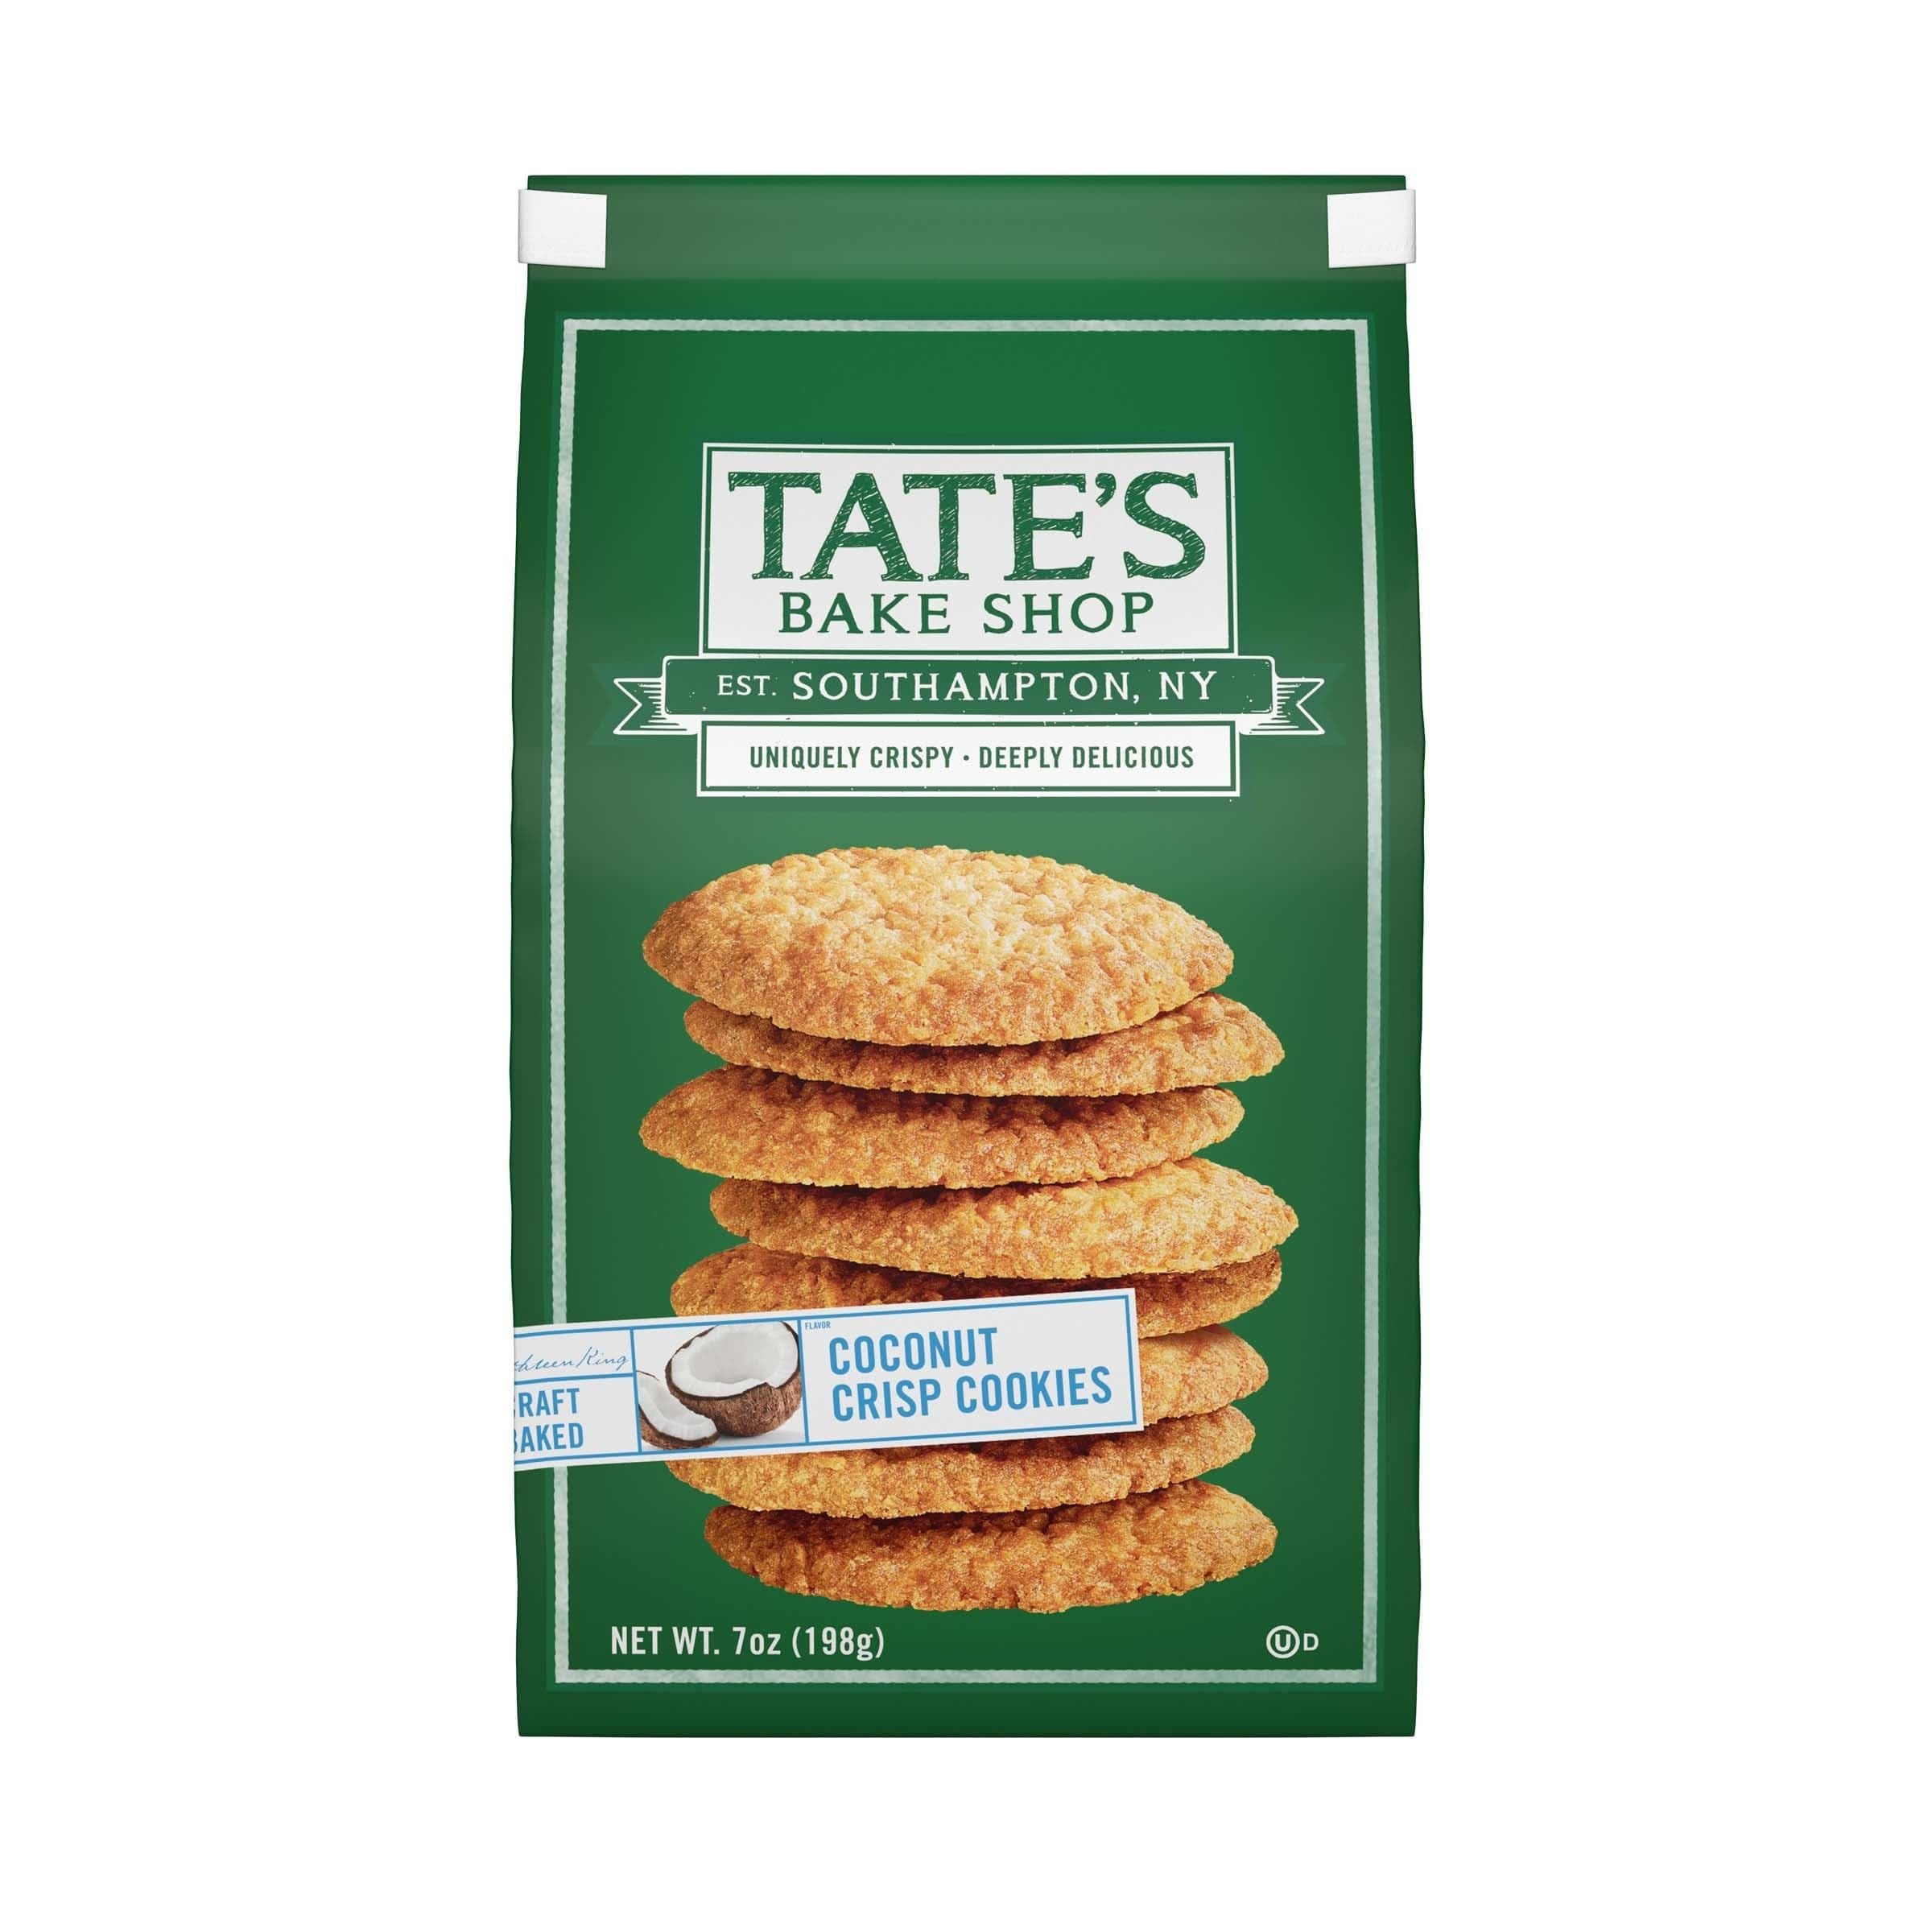
Item Name: Tate's Bake Shop Coconut Crisp Cookies, 7 oz
Bullet Point 1: One 7 oz bag of Tate's Bake Shop Coconut Crisp Cookies (packaging may vary)
Bullet Point 2: Delicious coconut cookie with moist coconut in every bite
Bullet Point 3: Thin kosher cookies are perfect for a quick sweet snack
Bullet Point 4: Uniquely crispy baked cookies with a delicious texture
Bullet Point 5: Add to a cookie tray for easy, sweet party snacks
Value: 7.0
Unit: Ounce

Price: 5.99